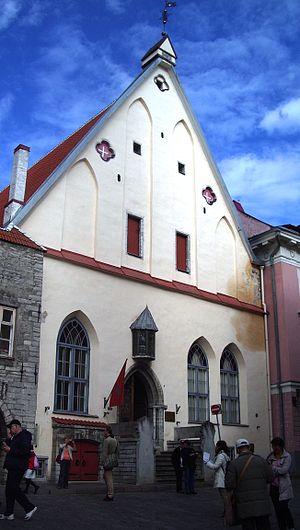
Le musée de l'histoire estonienne est un musée situé dans le quartier Vanalinn à Tallinn en Estonie.
La Grande Guilde de Tallinn était une confrérie de marchands à Tallinn depuis le Moyen Âge.
Cet article présente une liste non exhaustive de musées en Estonie.